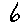
Label: 6